Canonsburg, Pennsylvania

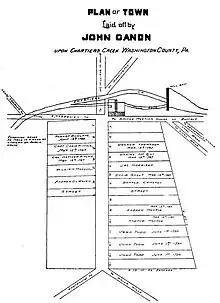
Original plots laid by Colonel John Canon

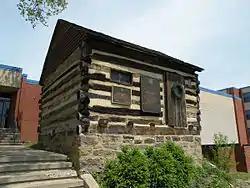
John McMillan's Log School, built in the 1780s

Sometime prior to May 1780, Colonel John Canon, a common miller who served as justice of the Virginia courts at Fort Pitt, purchased some land around Chartiers Creek from the state of Virginia. The state had claimed what is now southwestern Pennsylvania in a dispute that would not finally be settled until later in the decade. In 1781 Pennsylvania carved Washington County out of Westmoreland County, and the county seat was established at Washington. The notes of the first session of the Washington County Court during that year indicate a call for a road from Canon's mill to Pittsburgh. The road to Pittsburgh, called Pitt Street, remains in part today as an archaic and indirect route to the city. The first surviving plat of the town is from April 15, 1788. Lots were sold around Canon's property, and the emerging town took the name of Canonsburg shortly thereafter.